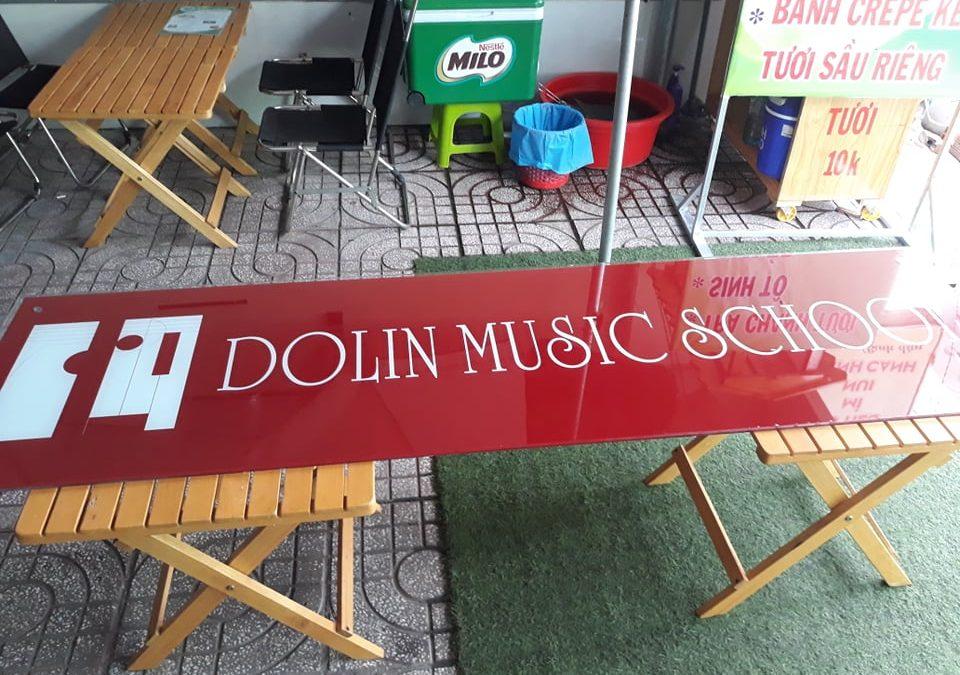
có một tấm bảng hiệu đang được đặt trên hai cái bàn